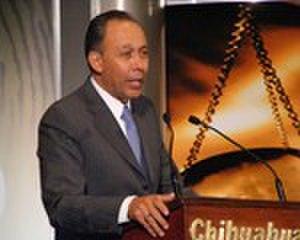
José Reyes Baeza Terrazas est un homme politique et avocat du Mexique du Parti révolutionnaire institutionnel, fut le gouverneur de l'État du Chihuahua.